Sky position (RA, Dec in degrees): 214.47, 3.021
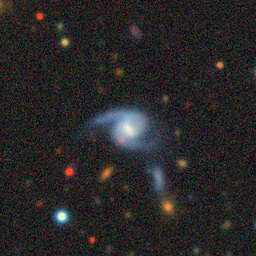
Galaxy morphology: Barred Spiral Galaxies